Sky position (RA, Dec in degrees): 135.908, 6.223
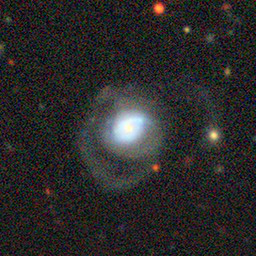
Galaxy morphology: Disturbed Galaxies